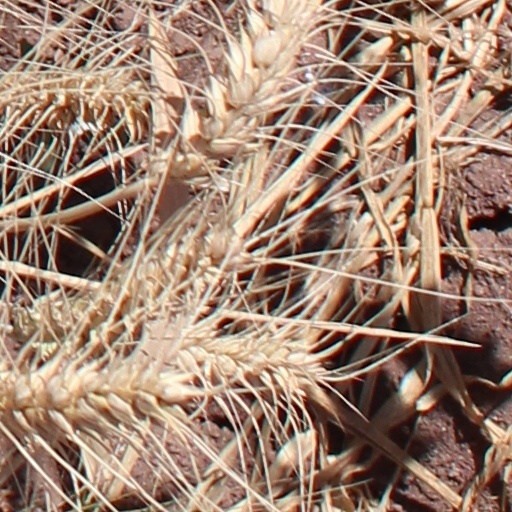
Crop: wheat